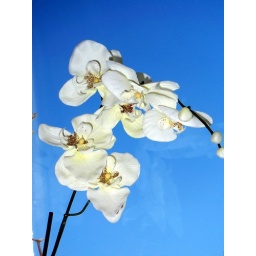
flower in the sky